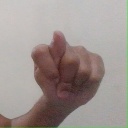
अक्षर: ट